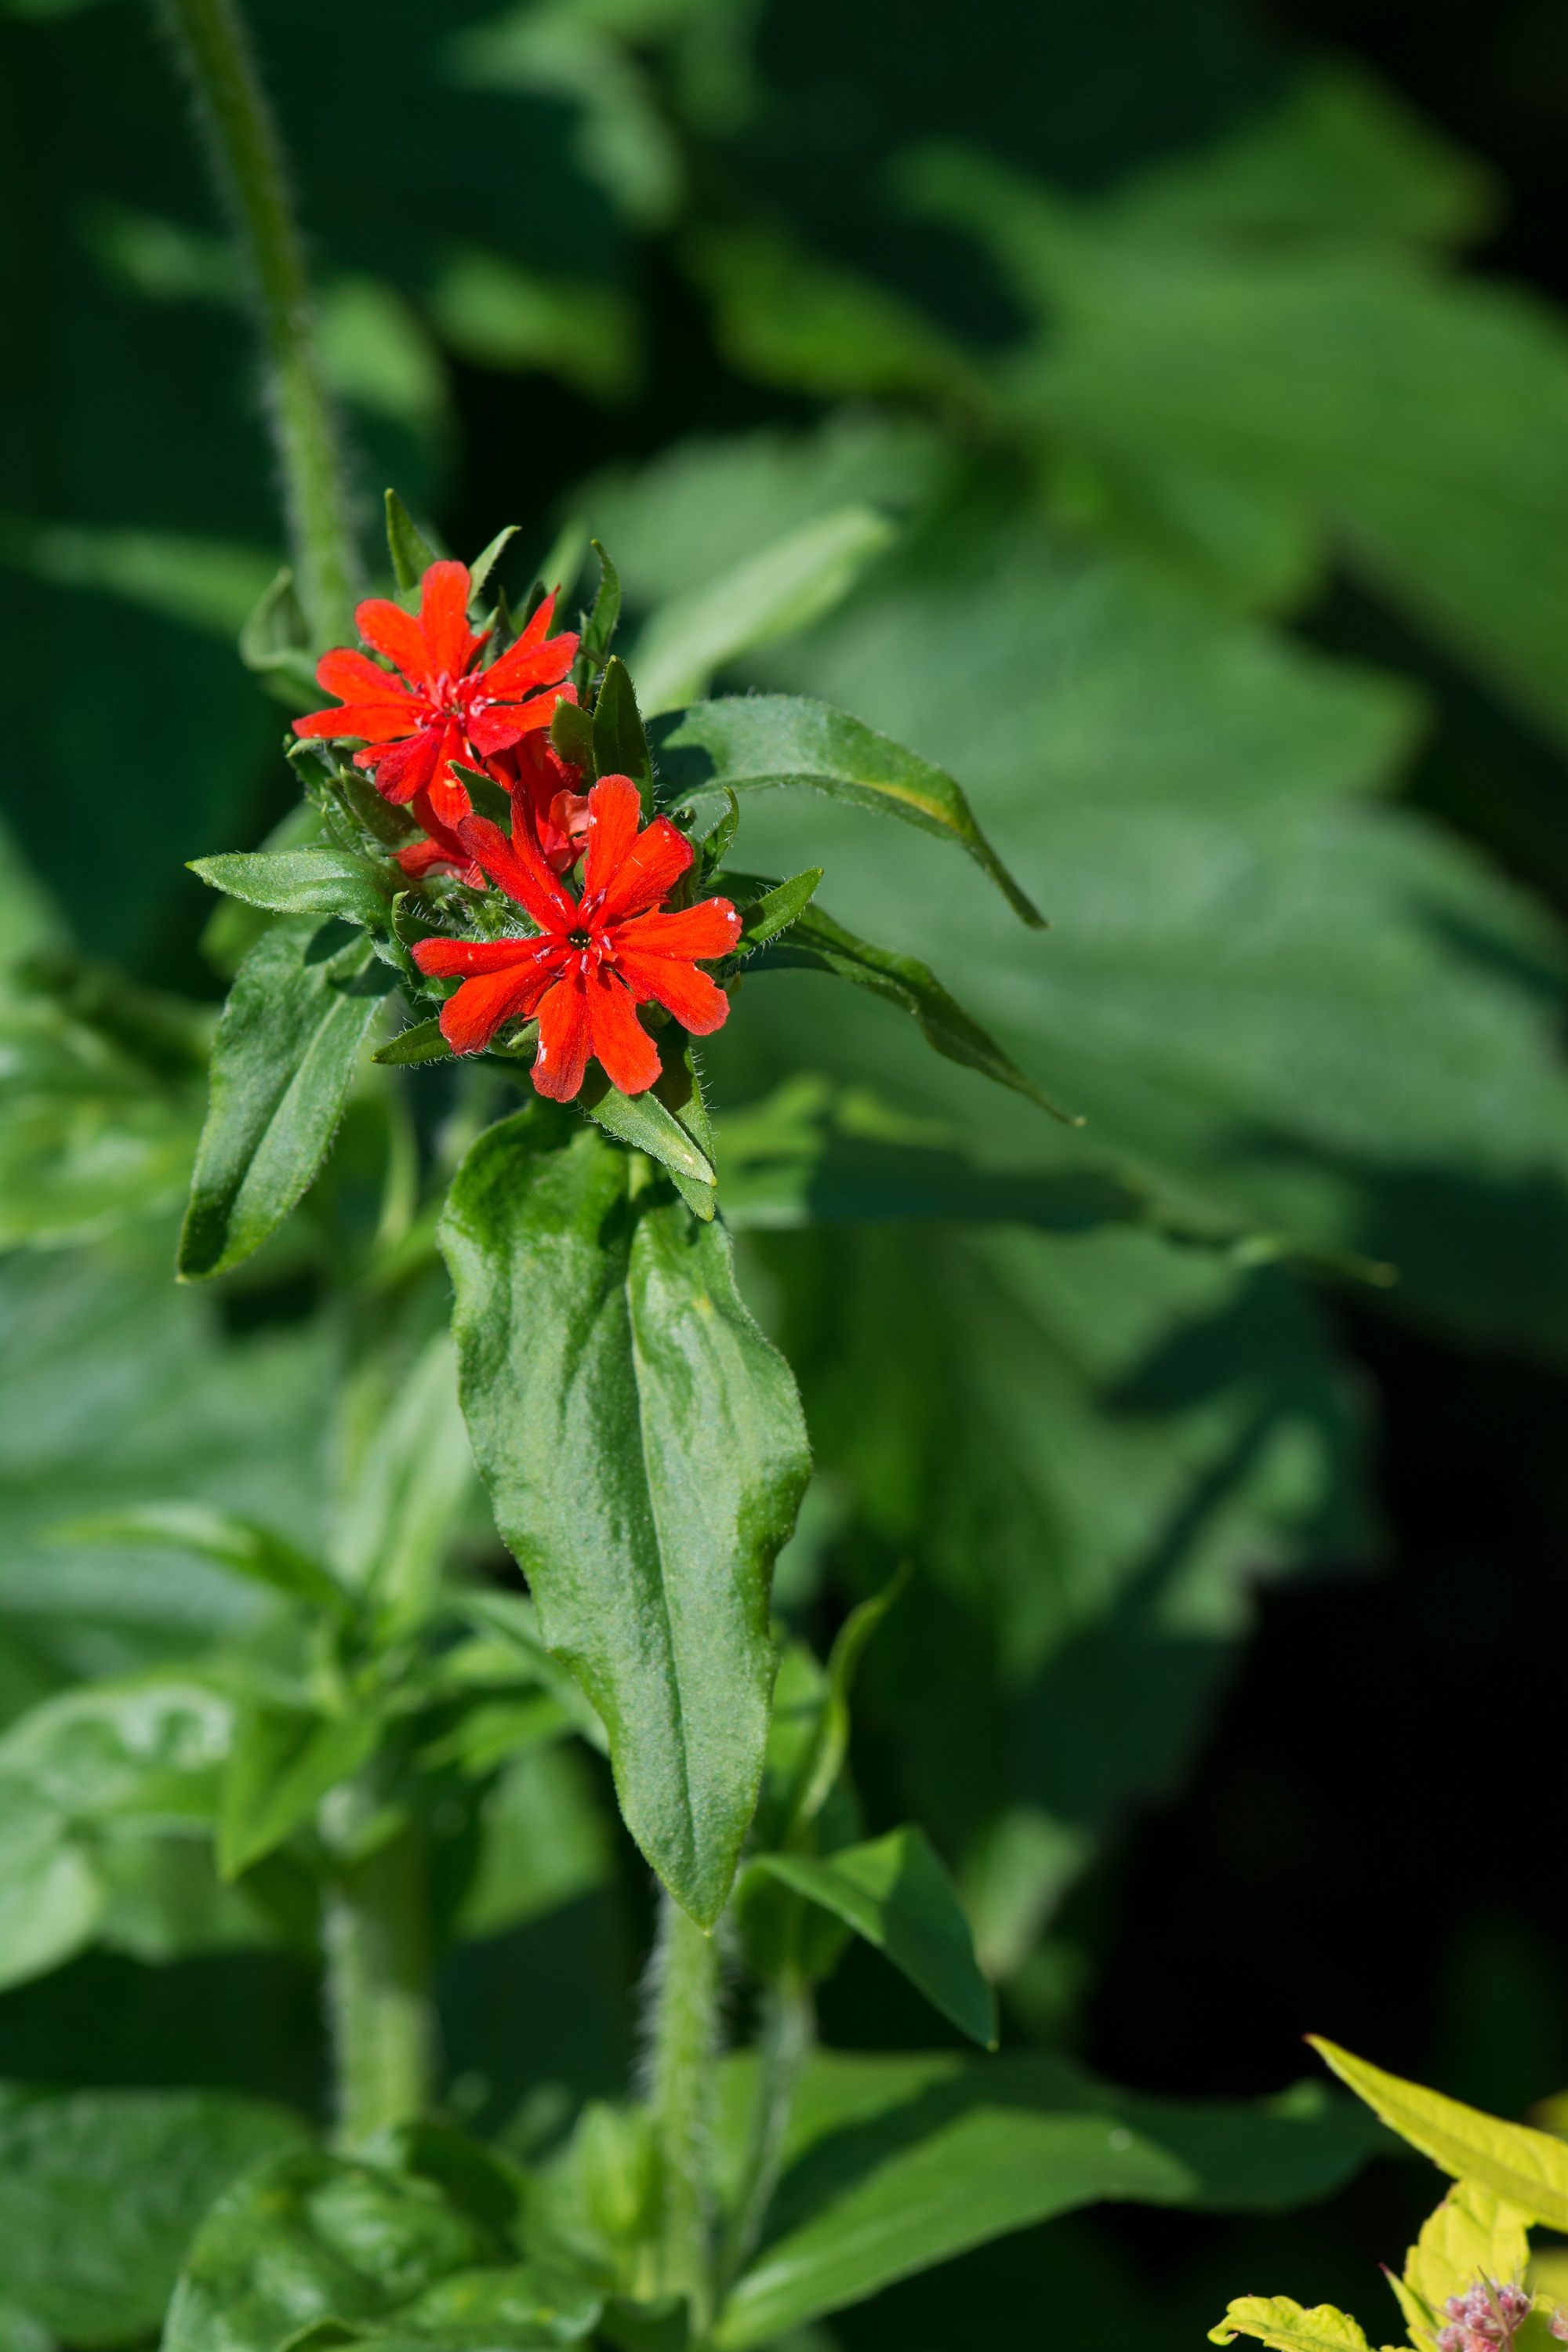
nature, plant, flower, summer, green, herb, botany, garden, close, flora, wildflower, flowers, red flower, flower garden, macro photography, ornamental plant, red flowers, small flowers, in the garden, flowering plant, daisy family, burning love, scarlet red campion, maltese cross, jerusalem cross, caryophyllaceae, annual plant, land plant